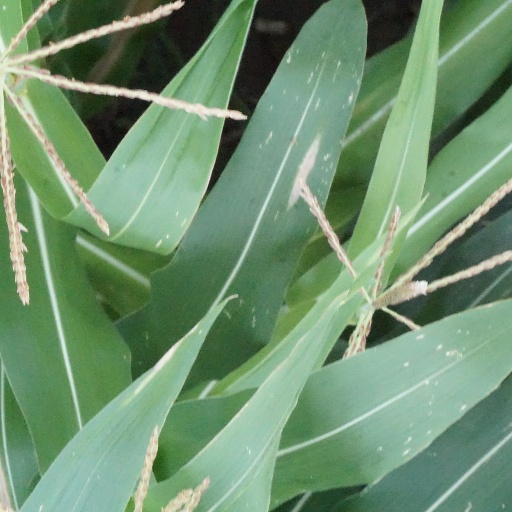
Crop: maize; corn